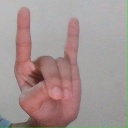
अक्षर: श